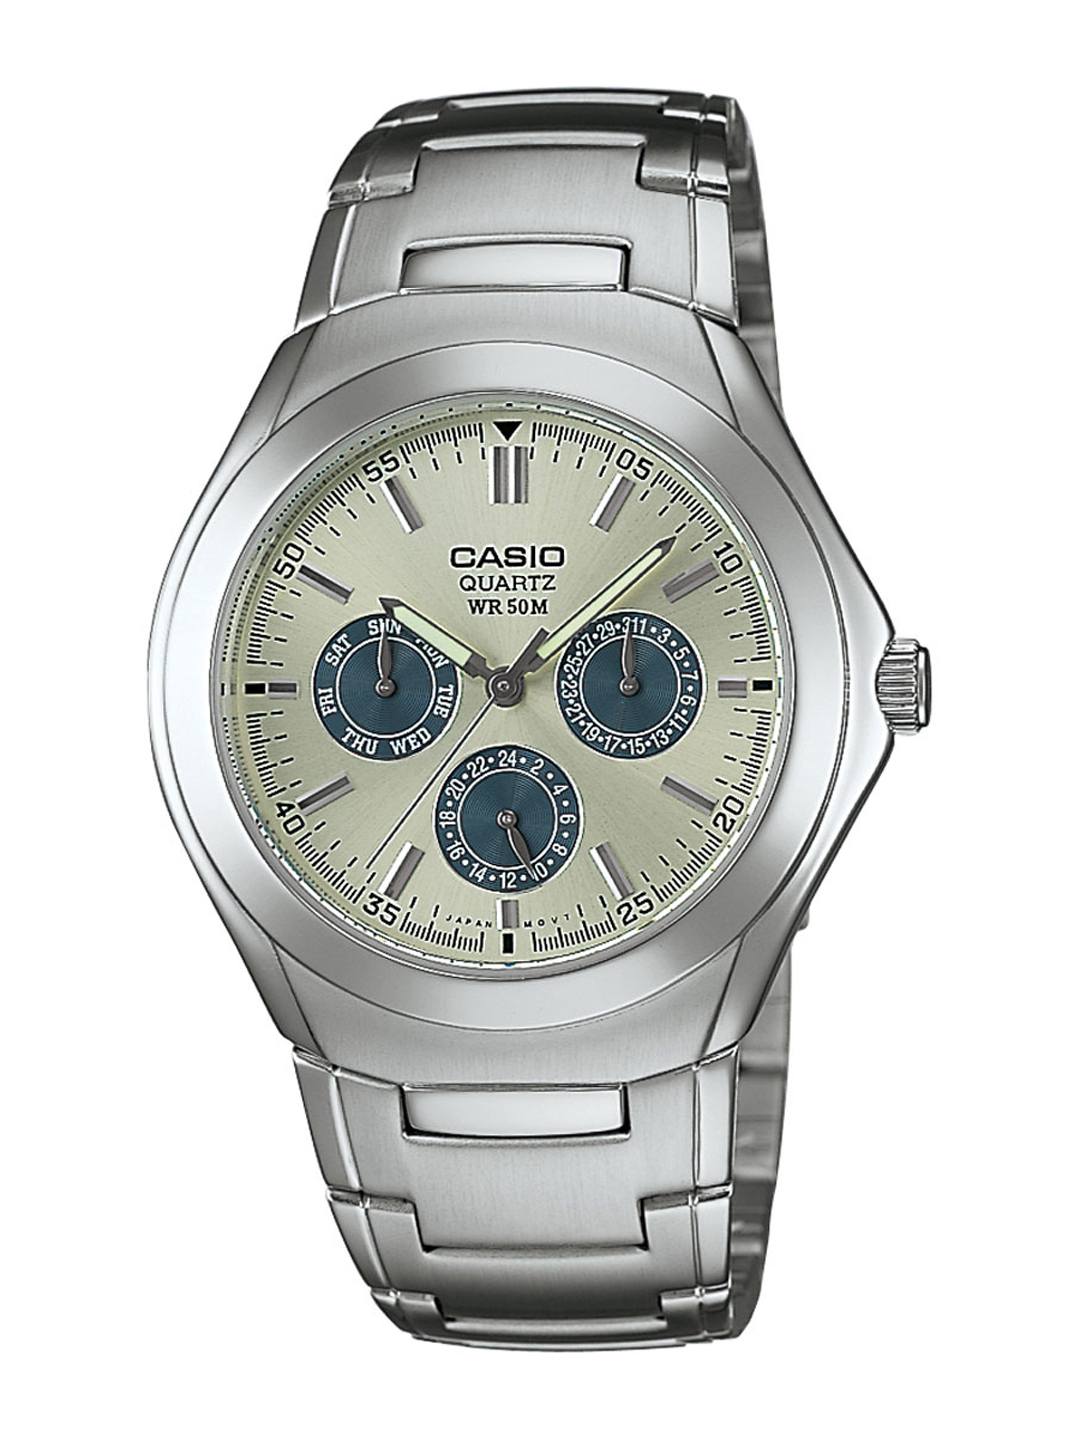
Casio Enticer Men Silver Analogue Watches (A221) MTP-1247D-9AVDF
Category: Accessories / Watches / Watches
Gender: Men
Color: Steel
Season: Winter 2016
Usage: Casual